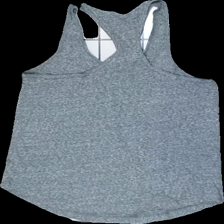
View: back
Type: Tank top
Category: Ladies
Brand: Reebok
Colors: Grey
Material: 50% cotton, 50% polyester
Pattern: Logo print
Cut: Loose
Size: L
Season: Summer
Price range: <50
Recommended usage: Export